John Anderson (sportscaster)

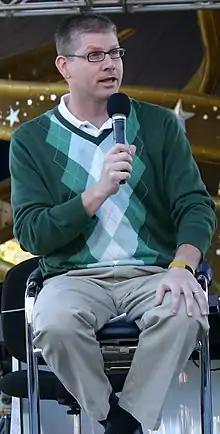
Anderson in February 2010

John Anderson (born ) is an American sports commentator who served as host of the ESPN TV program "SportsCenter" from June 1999 until his retirement in June 2024.